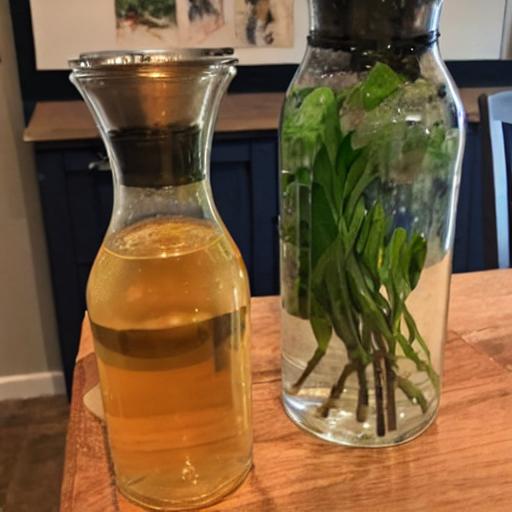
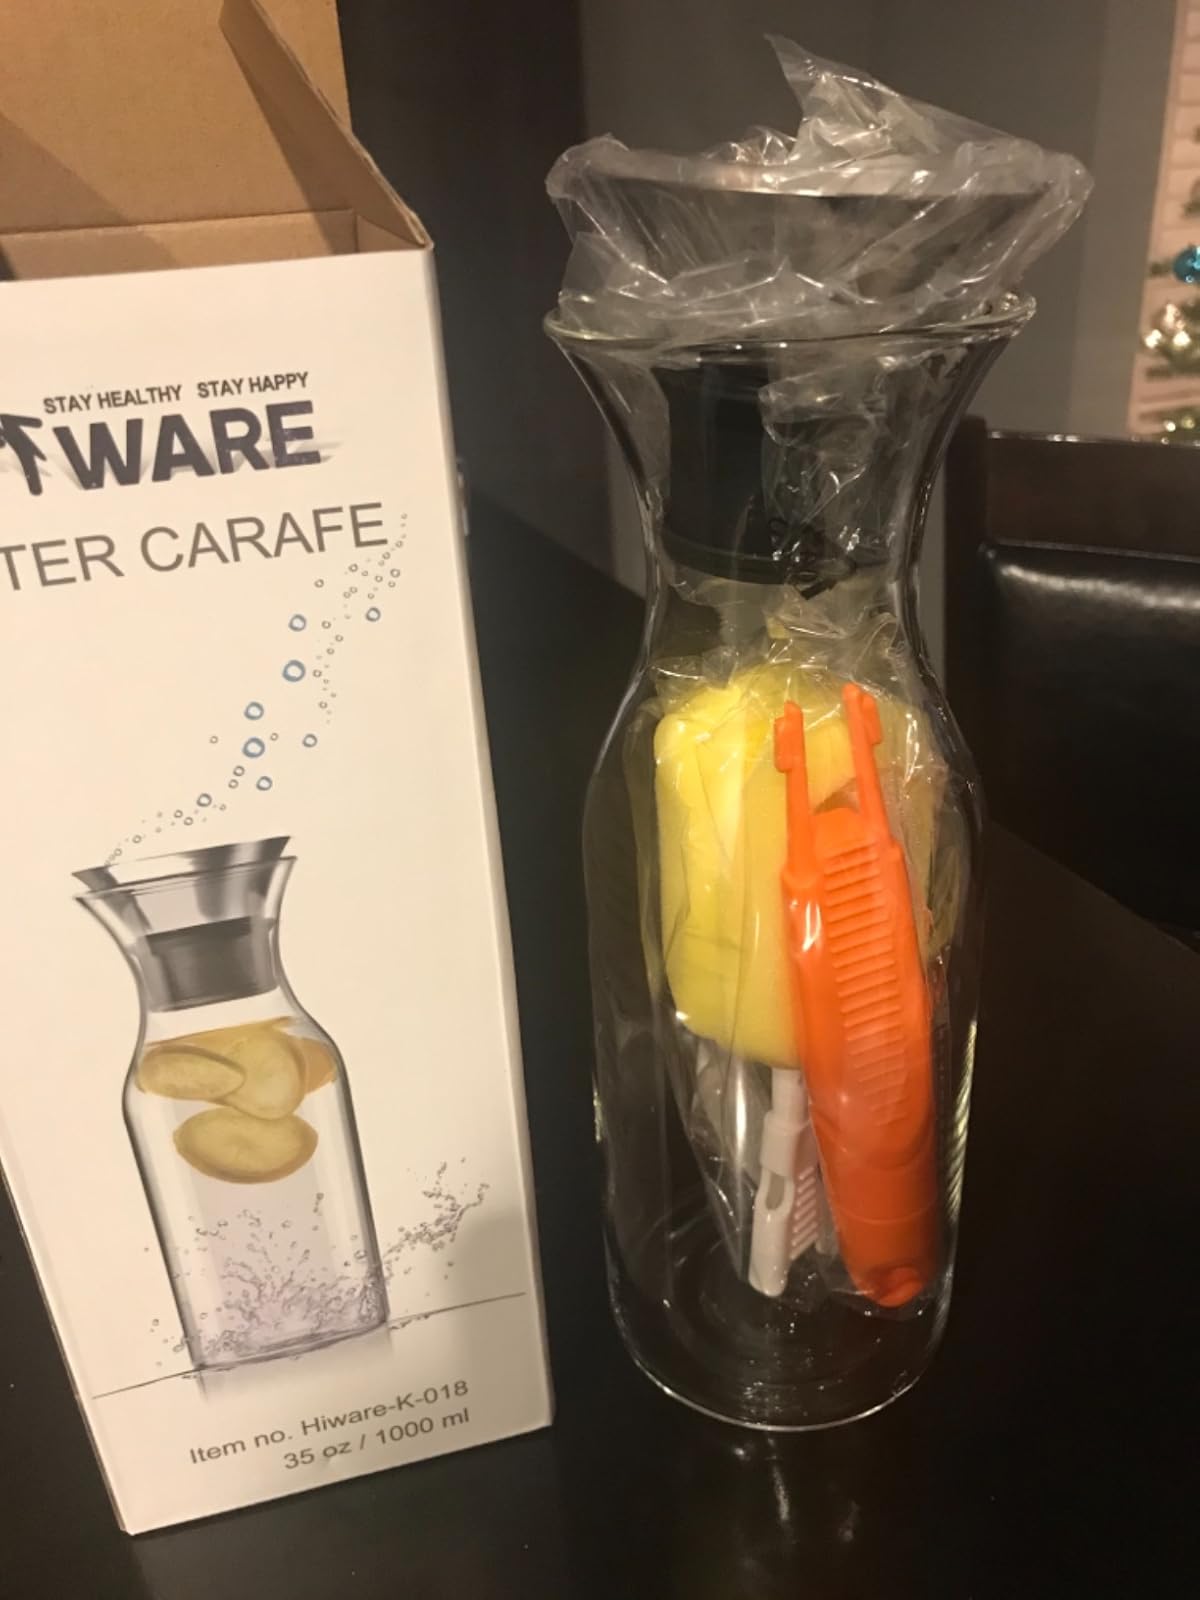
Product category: items_tea
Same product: no